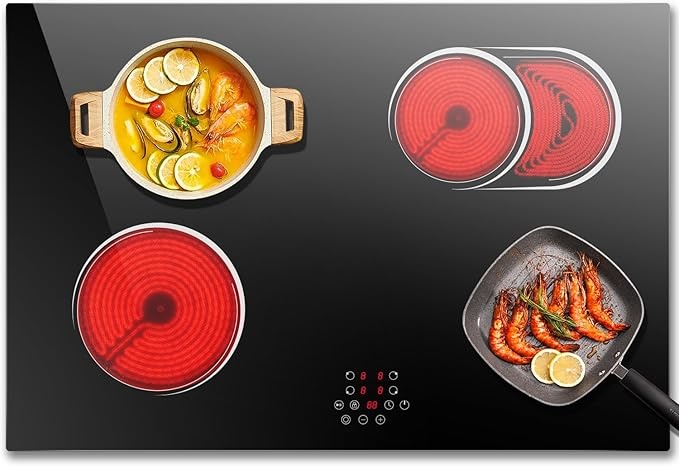
30 Inch Electric Cooktop with 4 Burner, 6400W Electric Stove top with Touch Control, Built-in Ceramic Cooktop, Pause, Safety Lock, Extended Zone & Timer, 220V Hard Wire, Nefaracy
About This 【6400W High Power】The 30 inch electric cooktop has 4 high power burners, and the power of the 4 stoves is 1200W, 2000W, 1100W/2000W,1200W. Moreover, extended area will increase the power after using the expansion function. If you have a large family, cooking dinner with this electric stove will greatly improve efficiency. Cooking four dishes at the same time, saves time and effort.The electric stove is a built-in design, and the cutout size is: 29.13in * 19.29in. 【Diverse Functions】One of the advantages of the 30 inch electric stove is that it includes a number of useful functions. The following safety features are included: child lock, pause, timer, auto shutdown, overheat prevention, and residual heat indication.They ensure your culinary safety from all angles. The stop and 99-minute timer settings allow you to cook more freely and enjoy the modern kitchen. 【Electric Stove with Extended Area】The 30 inch electric cooktop includes 4 burners, one of which is an extended zone consisting of two separate heating components. Cooking on an electric stove allows you to utilize larger and more diverse cookware. Barbecue and hot pot are no longer challenging. The oval expansion zone dimensions are 165mm*270mm. 【Touch Control & 9 Power Levels】Electric stove is touch control, and the knob-free design makes the panel simpler.Whether you're a beginner in the kitchen or an expert chef, accurate temperature control may make cooking easier.The electric cooktop has 9 power levels and can be precisely regulated from heating to frying using nine temperature settings.You just need clicking to select the power. 【Compatible with different cookware】220V electric stove top has a black glass surface,the glass surface is smooth and durable.This electric cooktop is appropriate for many types of cookwares, including iron and stainless steel. In addition, the black glass cooktop is incredibly simple to clean. We also offer you with a scraper for removing difficult spots. Overview Color : 30 Inch Touch Material : Ceramic Special Feature : Timer Brand : Nefaracy Heating Elements : 4 Product Dimensions : 19.6"D x 29.5"W x 3"H Wattage : 6400 watts Controls Type : Touch Voltage : 220 Volts Burner type : Radiant
Brand: Nefaracy
Category: Home & Garden > Kitchen & Dining > Kitchen Appliances > Cooktops